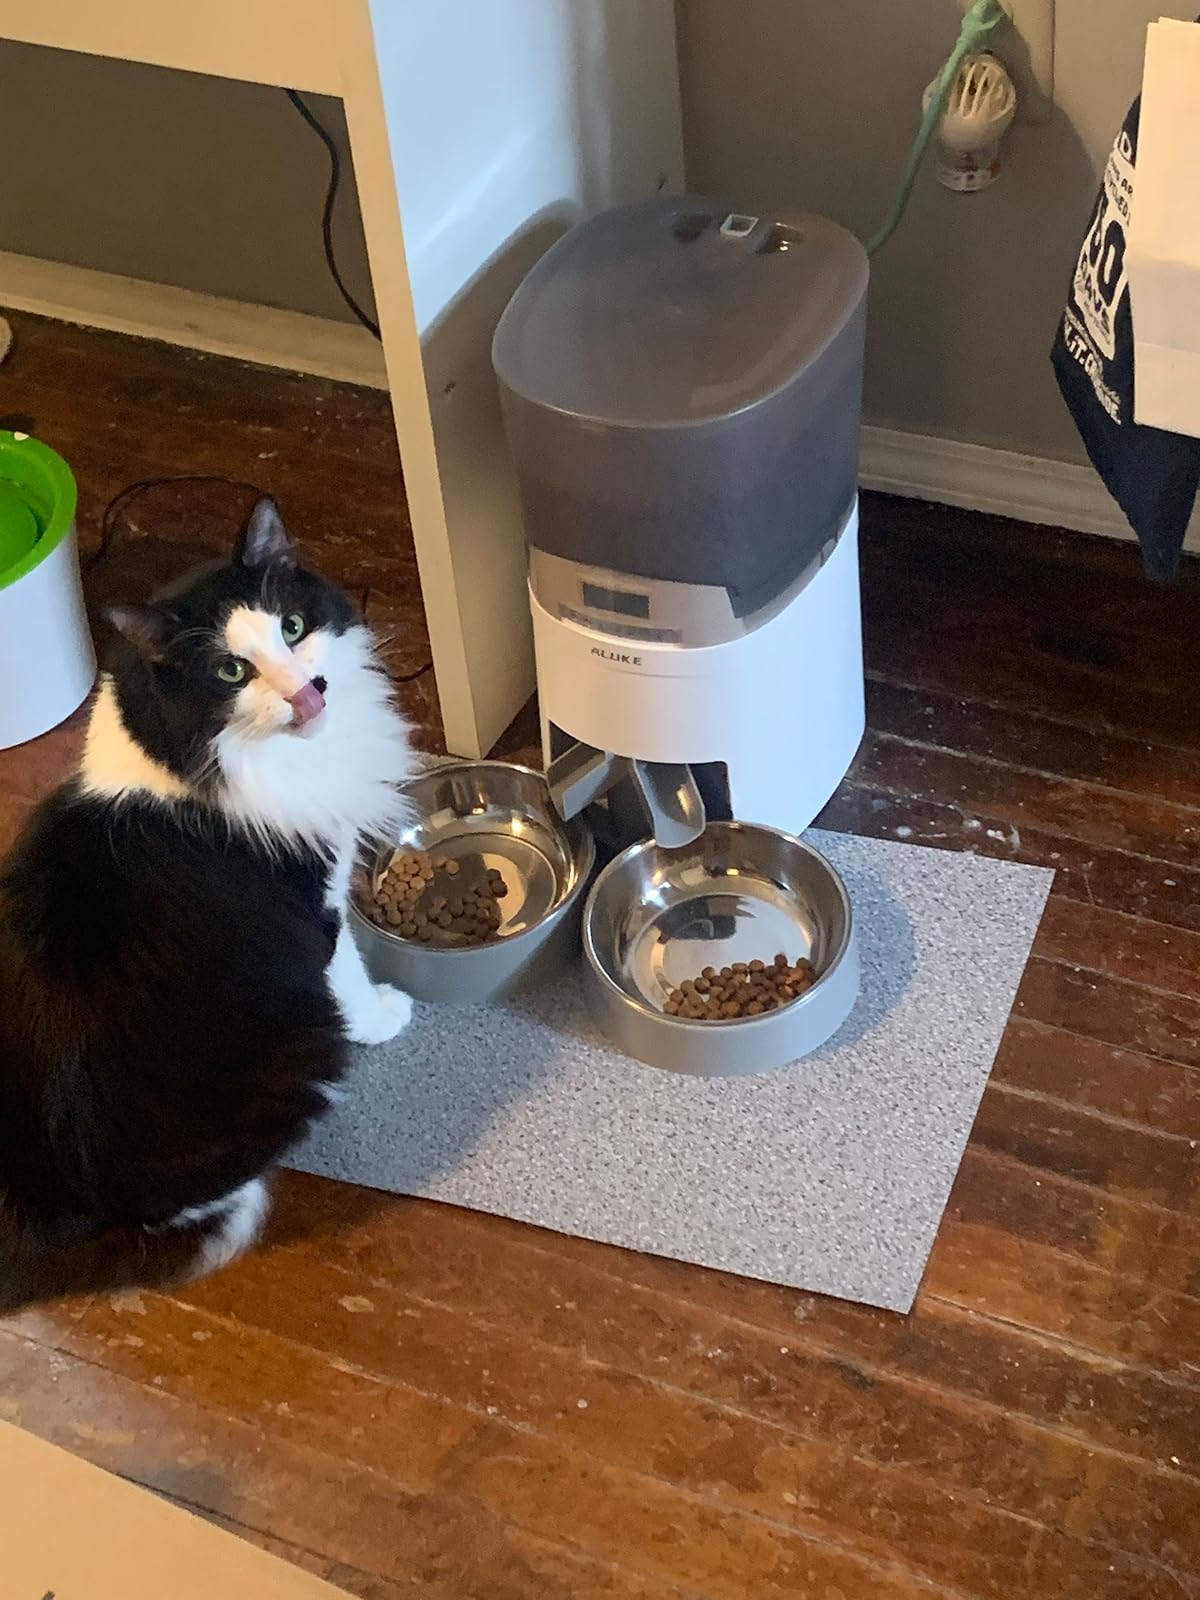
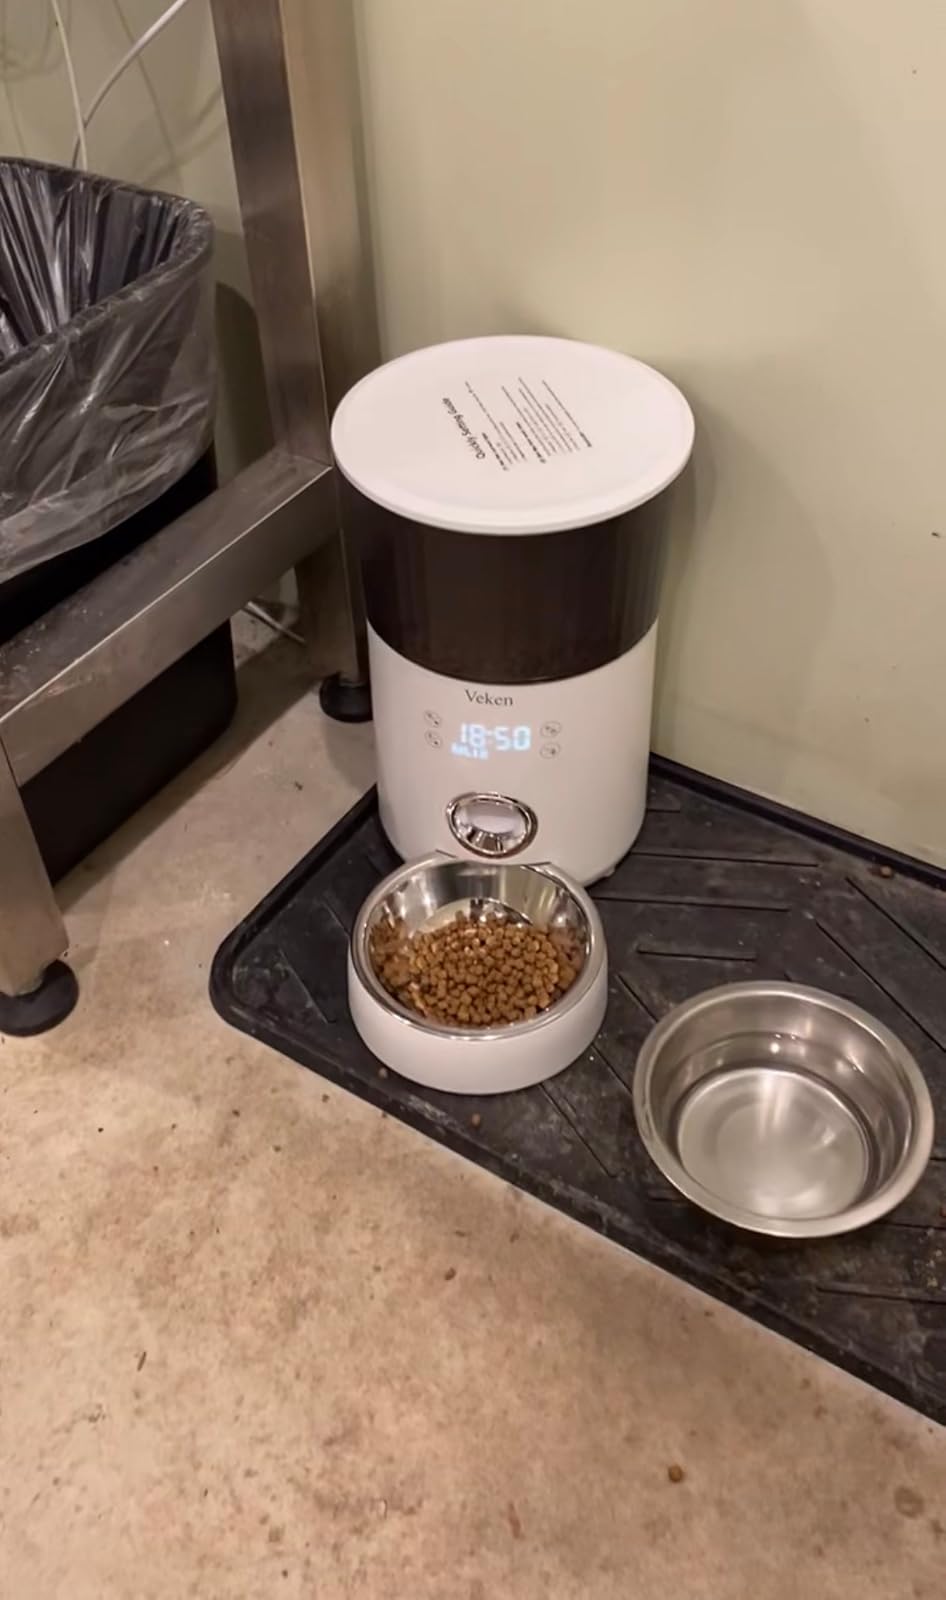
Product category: items_feeder
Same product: no